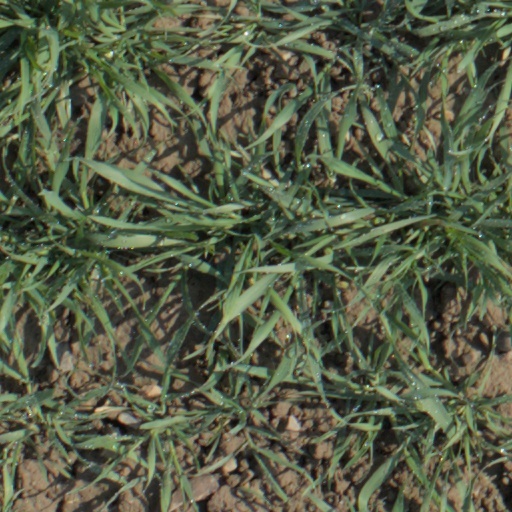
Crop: wheat